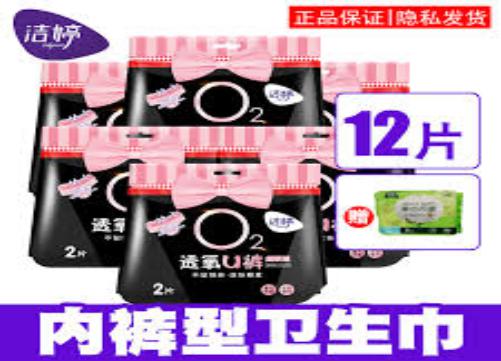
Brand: ladycare
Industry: Necessities